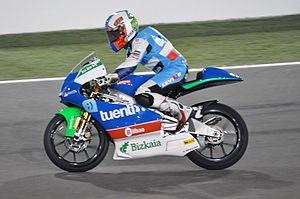
Efrén Vázquez est un pilote d'essai Moto3 pour KTM. Il a participé au championnat du monde des catégories 250 cm³, 125 cm³, Moto3 et Moto2, ayant dépassé l'âge limite pour la catégorie Moto3. Il a commencé sa carrière professionnelle en 2007.